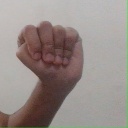
अक्षर: ठ